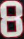
Number: 8